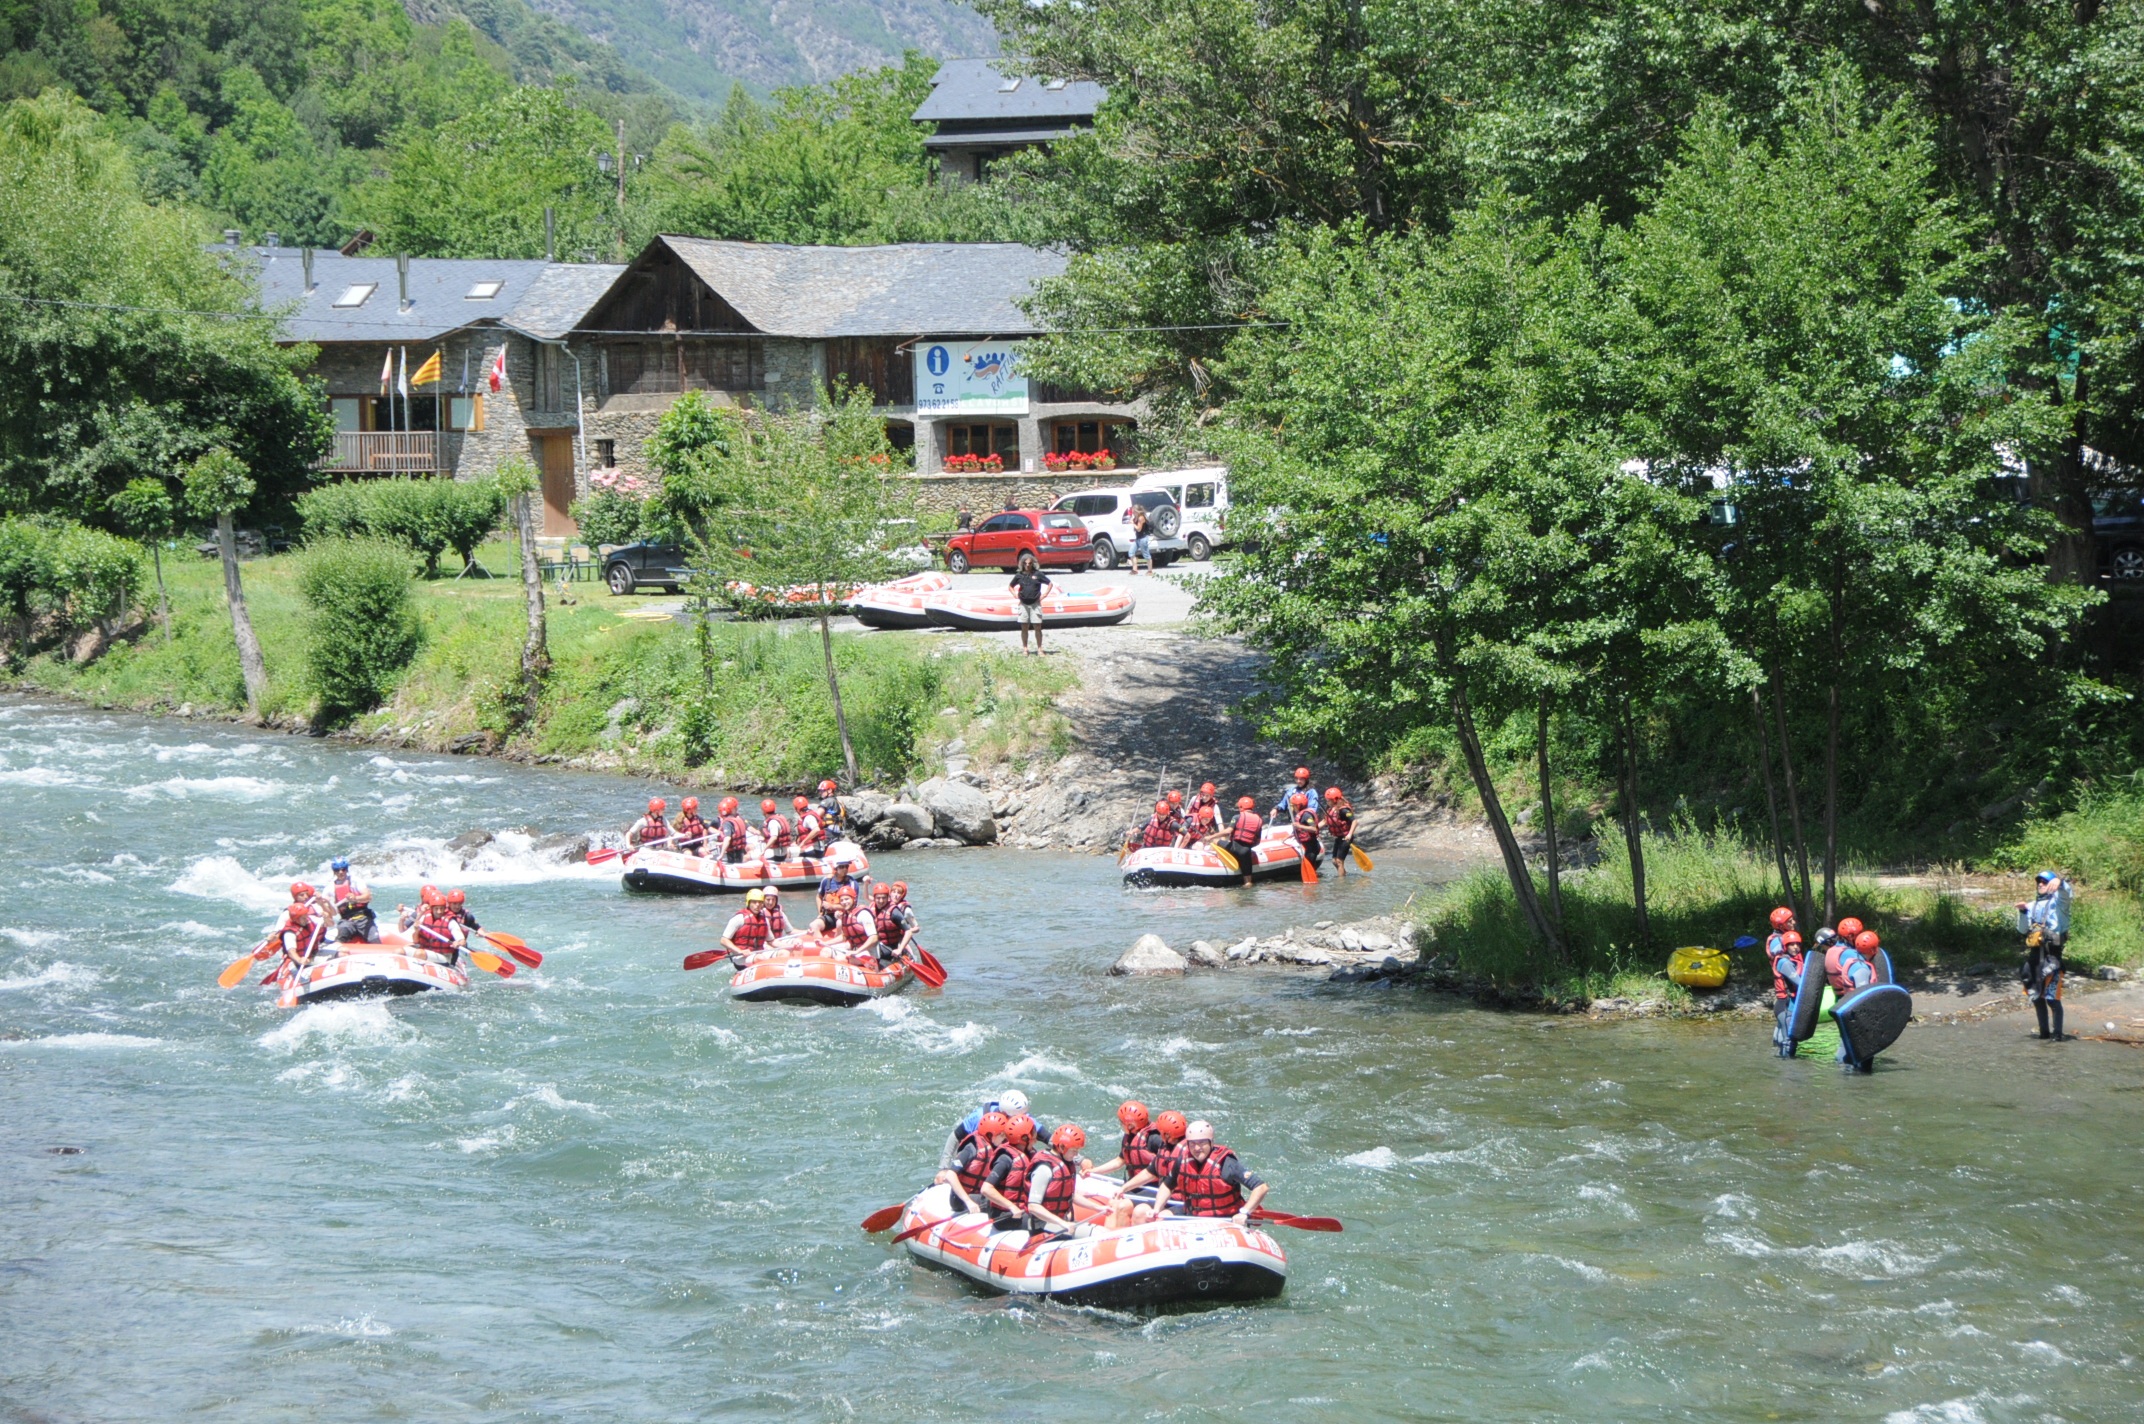
sport, river, recreation, vehicle, rapid, sports, boating, vest, raft, extrem, water sport, rafting, outdoor recreation, competirion, geological phenomenon